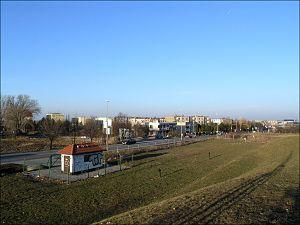
Zličín est un quartier pragois situé dans le nord-ouest de la capitale tchèque, appartenant à l'arrondissement de Prague 5, d'une superficie de 317,61 hectares. Elle constitue le nord-est du quartier Praha-Zličín.